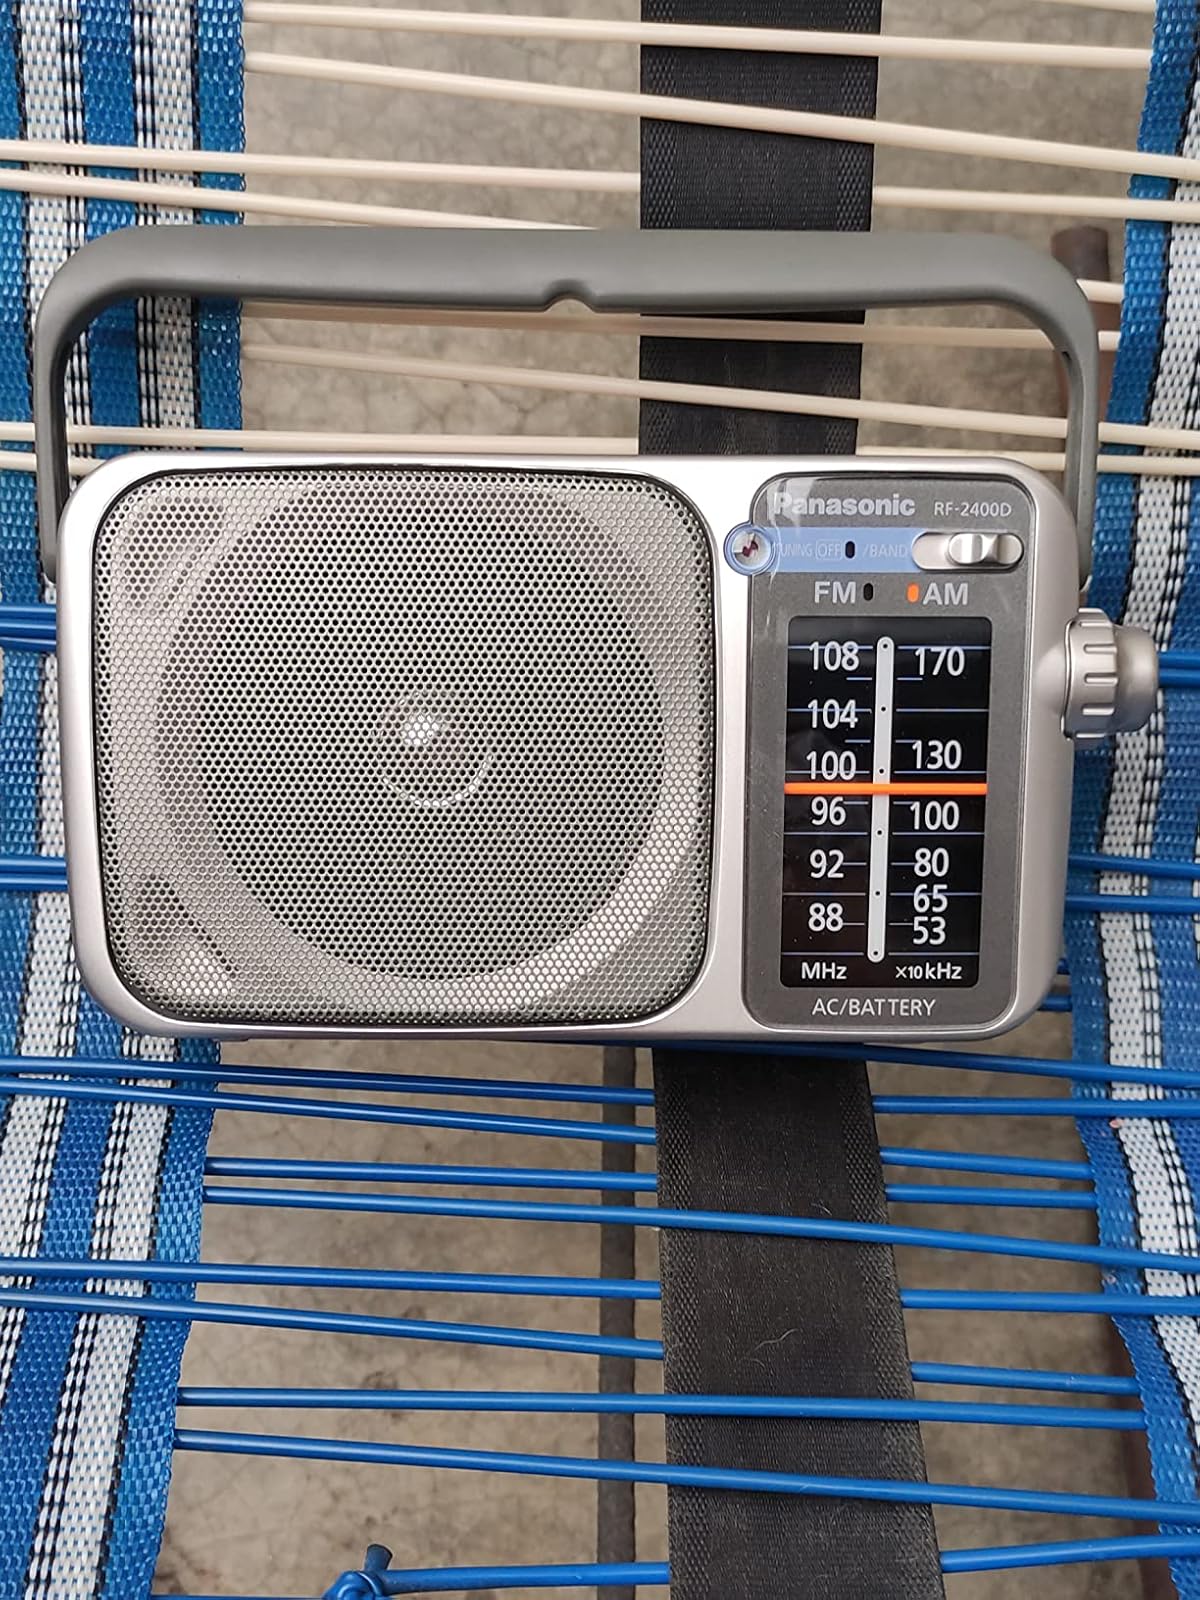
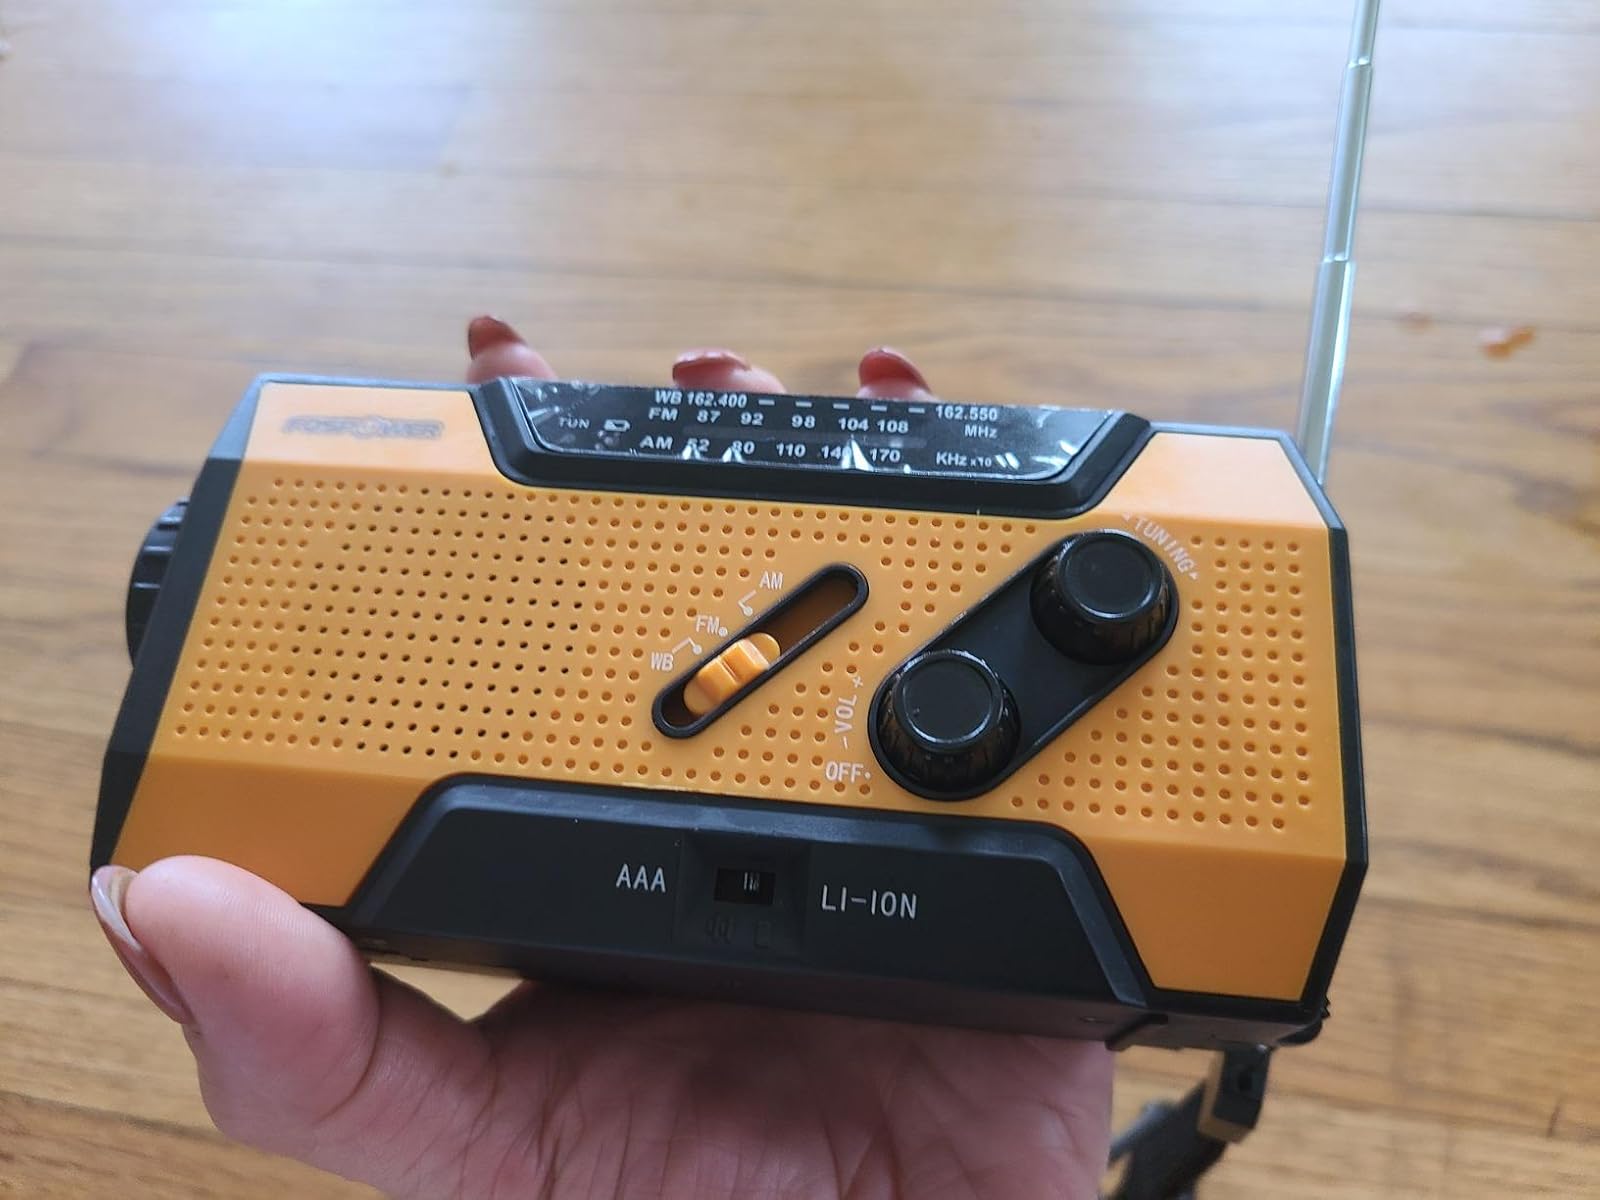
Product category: radio
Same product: no